Silent Bob Speaks

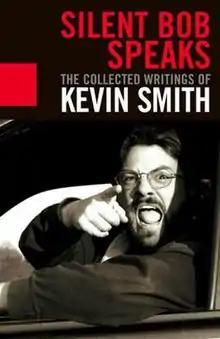

Silent Bob Speaks: The Collected Writings of Kevin Smith is a collection of essays written by screenwriter, director, and comic book author Kevin Smith. The collection comes from sources including "Arena Magazine", "Details", "New Jersey Monthly", and "Film Comment". Topics range from polemic assaults on pop culture figures to reflections on Spider-Man and his diagnosis with morbid obesity.